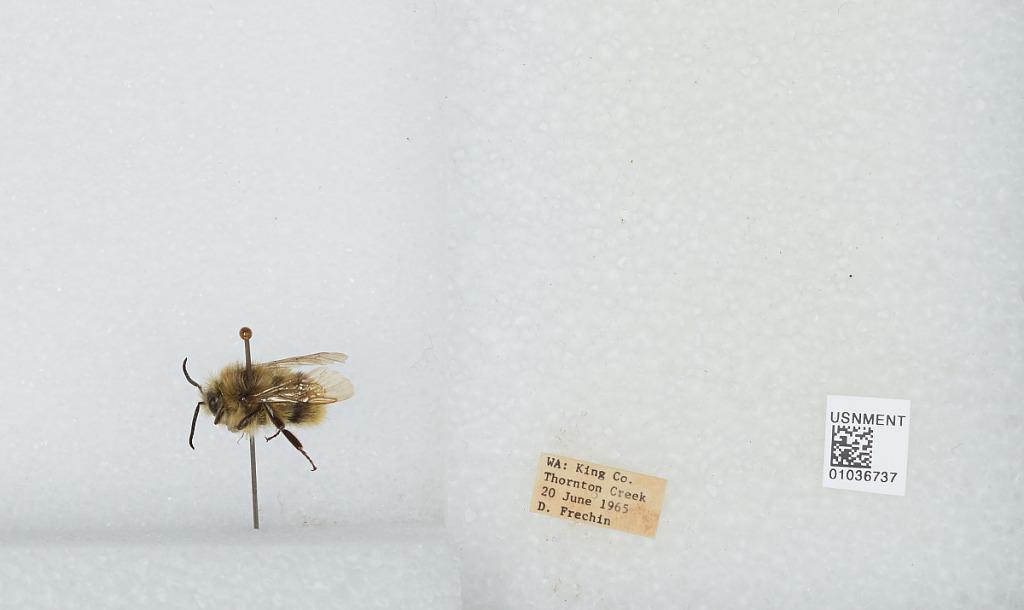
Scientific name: Bombus (Pyrobombus) mixtus Cresson
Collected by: D. Frechin
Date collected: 1965-6-20
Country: United States
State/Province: Washington
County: King
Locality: Thornton Creek
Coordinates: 47.7031, -122.309